Technopolis Moscow

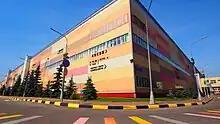
Technopolis “Moscow” viewed from the street

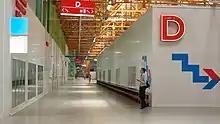
Inside Technopolis “Moscow”

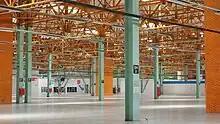
Inside Technopolis “Moscow”

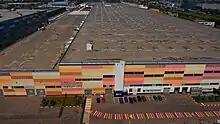
Building #5 of Technopolis “Moscow”

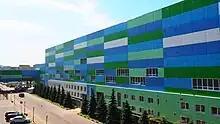
Building #24 of Technopolis “Moscow” (under reconstruction)

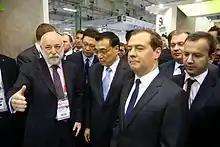

Technopolis Moscow is a specialized territory for innovative production development in Moscow, created under the control of SUE Stroyexprom.